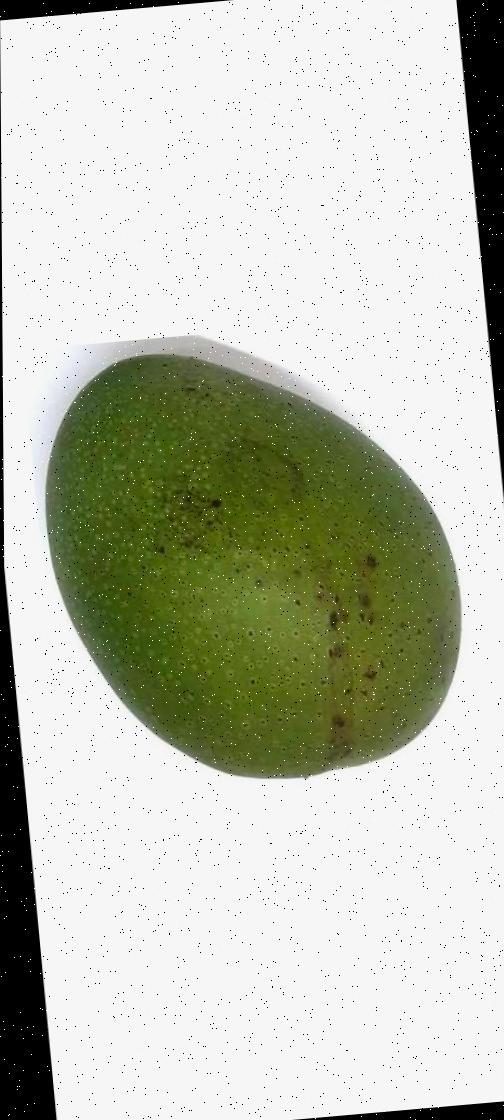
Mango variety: Ashshina Zhinuk